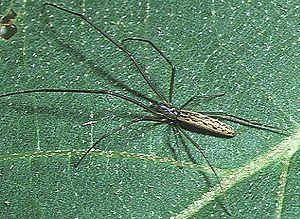
Tetragnatha est un genre d'araignées aranéomorphes de la famille des Tetragnathidae.